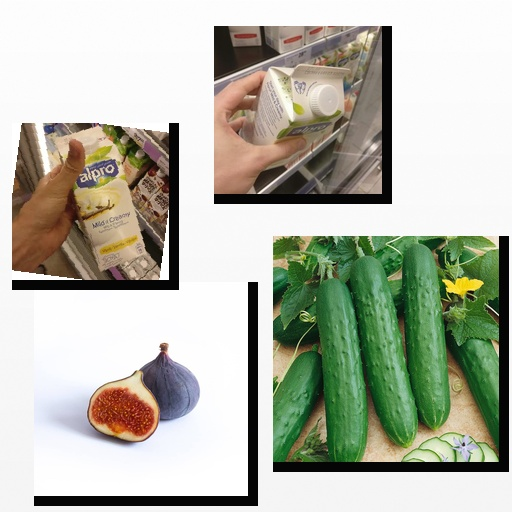
Food items: soyghurt, cucumber, vanilla_soyghurt, fig